Petasos

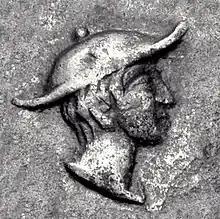
Hermes wearing a petasos. Coinage of Kapsa, Macedon, c. 400 BC

A petasos or petasus (Latin) is a broad brimmed hat of Thessalian origin worn by ancient Greeks, Thracians and Etruscans, often in combination with the chlamys cape. It was made of wool felt, leather, straw or animal skin. Women's versions had a high crown while those for men featured a lower crown. It was worn primarily by farmers, travellers and hunters, and was considered characteristic of rural people. As a winged hat, it became the symbol of Hermes, the Greek mythological messenger god.